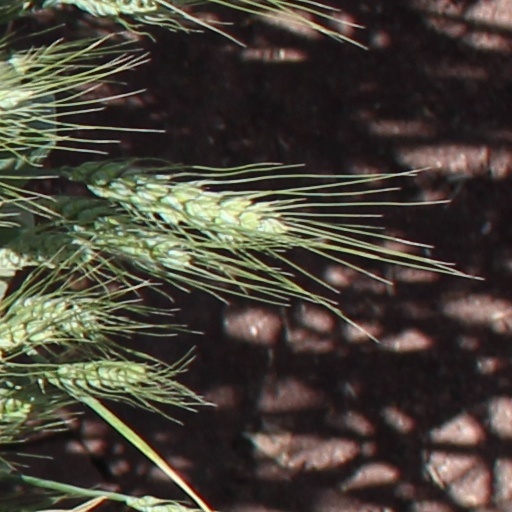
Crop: wheat